Benton Township, Fulton County, Arkansas

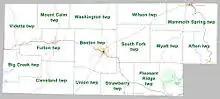
Townships in Fulton County as of 2010

According to the 2010 Census, Benton Township is located at (36.372416, -91.848591). It has a total area of , of which is land and is water (0.10%). As per the USGS National Elevation Dataset, the elevation is .